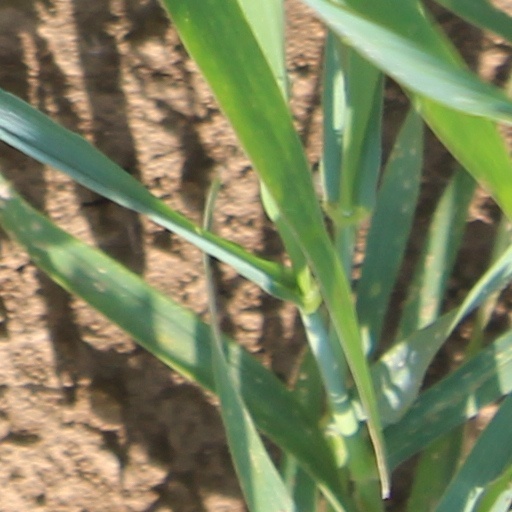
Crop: wheat